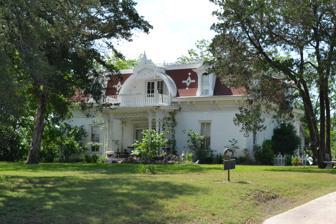
Building: Lay-Bozka House
Country: United States of America
Year built: 1878
United States historic place Lay-Bozka House U.S. National Register of Historic Places Location 205 Fairwinds, Hallettsville, Texas Coordinates 29°26′31″N 96°56′50″W / 29.44194°N 96.94722°W / 29.44194; -96.94722 ( Lay-Bozka House ) Area 2 acres (0.81 ha) Built 1878-82 Built by Dietz, B.J.E. Architect Hugo, Victor NRHP reference No. 71000946 Added to NRHP January 25, 1971 The Lay-Bozka House , at 205 Fairwinds in Hallettsville, Texas , was built during 1878–82.  It was listed on the National Register of Historic Places in 1971. It is a two-story house with the second floor highlighted by a red mansard roof .  Its NRHP nomination describes: "The Lay-Bozka House in Hallettsville, Texas, with its bright red and white roof, is of a type that is quite rare now, in part because so many of the original patterned shingle mansard roofs have been replaced. This was always a very colorful example. The house has a frosting of white wooden rope moldings and finials cresting the roof and the dormers, and there is Carpenter's Lace and bead and spindle work on the front porch and the fanciful canopy above it." It was the home of James Lay, a doctor who happened to have as a patient a French agent named Victor Hugo , when Hugo was visiting Hallettsville.  Hugo was unable to pay for the medical care by normal means, and provided a design for the house instead.  The house was built by B.J.E. Dietz. It is a Recorded Texas Historic Landmark . References